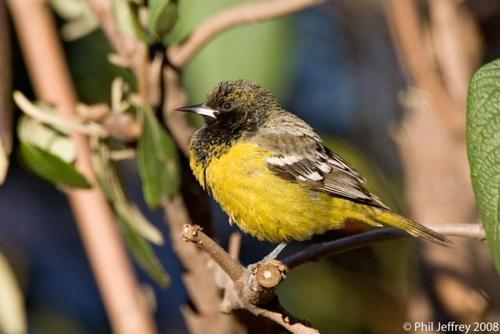
a small bird is with fluffy yellow belly and white sharp bills.
a small gray bird with yellow and white markings.
shaggy looking bird with a dark crown and throat with a yellow bellyyellow with black on its head and has a long, pointy beak.
this yellow breasted bird has tan, white and black accents on the feathers across it's wings, crown, and face with a sharp bill that is nearly the length of it's head.
this bird has a black and white bill along with a yellow belly.
this bird has a yellow belly, a coffee brown crown and throat around his pointy bill, and light brown back and wings with white wing bars.
this bird has wings that are brown and has a yellow belly
this bird has wings that are black and has a yellow belly
this bird has wings that are brown and has a yellow body
Species: Scott Oriole